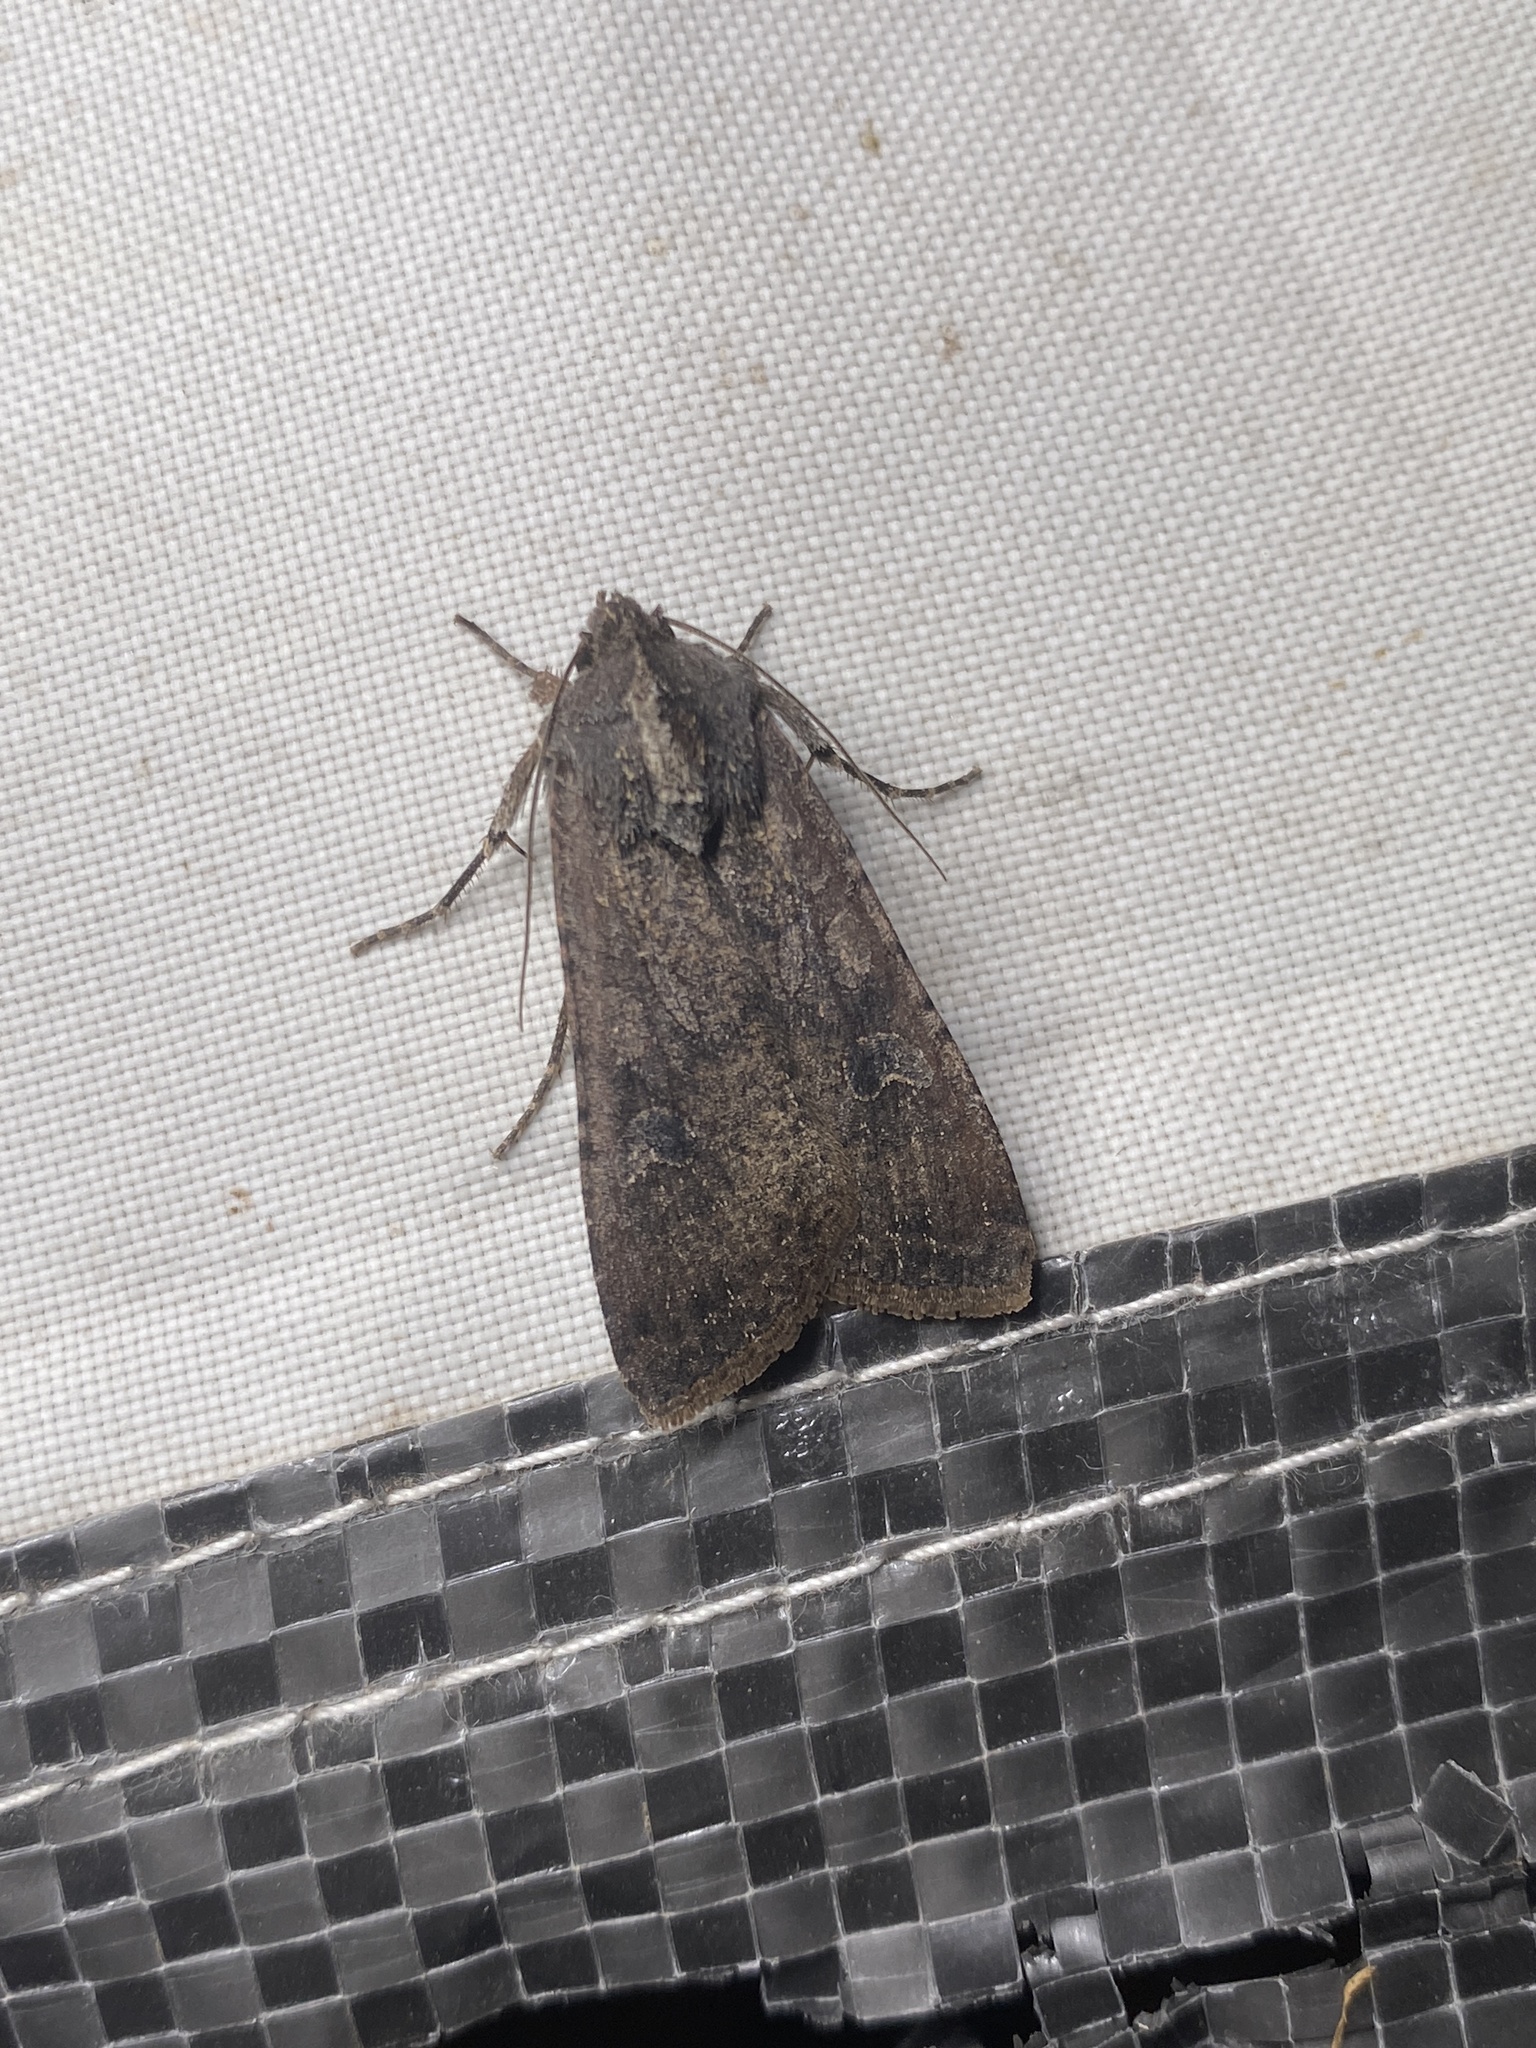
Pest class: cutworms